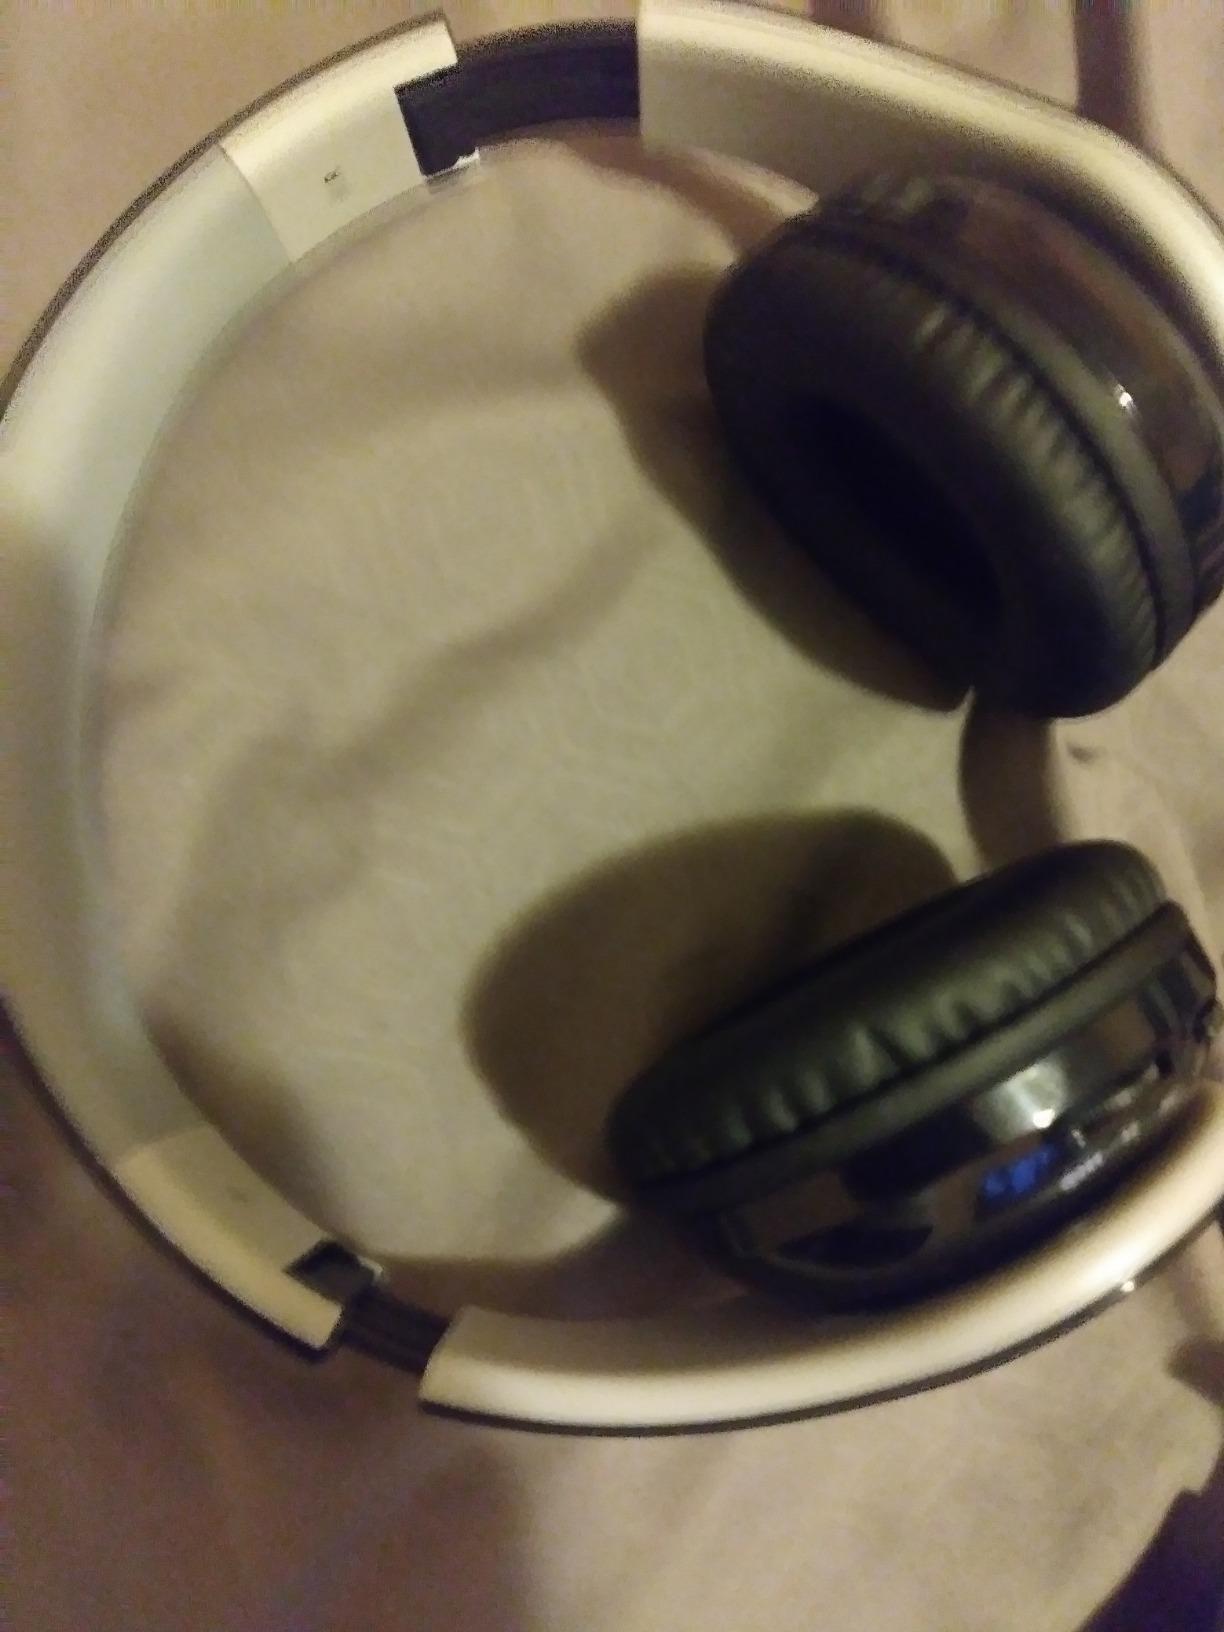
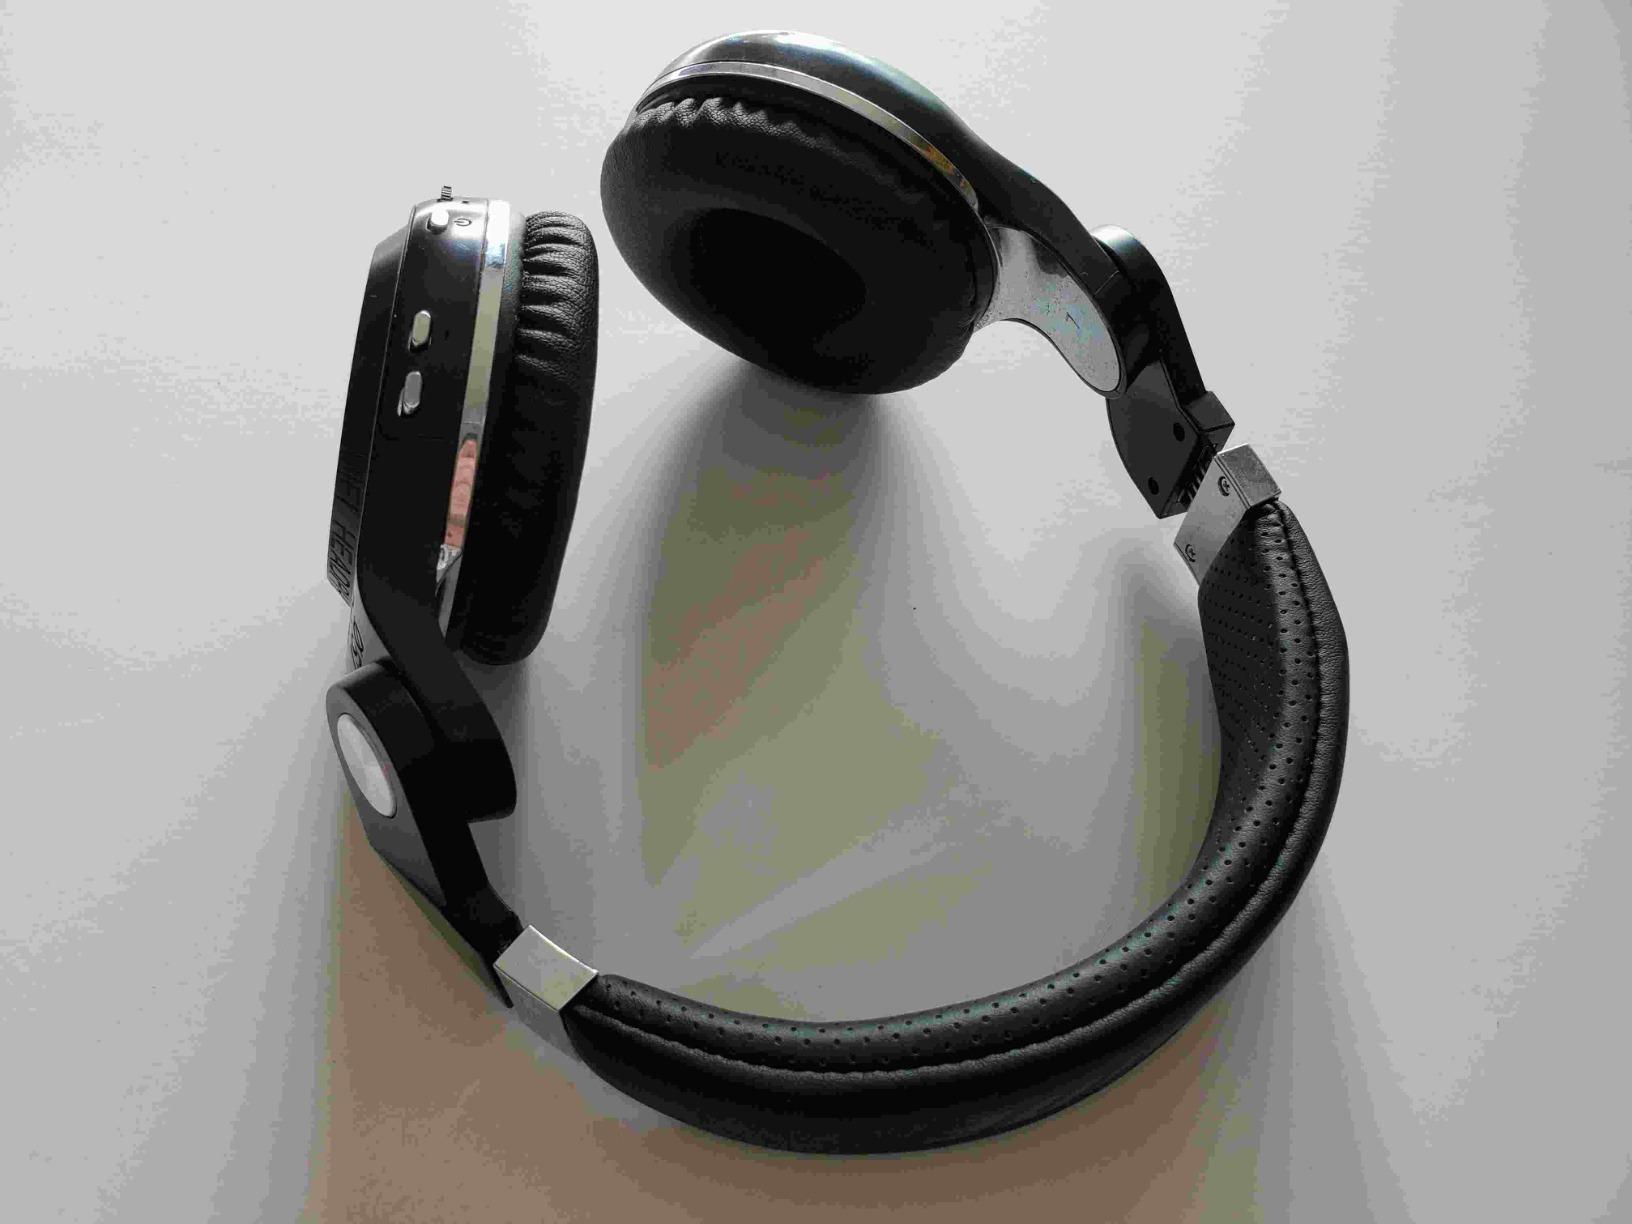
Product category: headphones
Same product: no